Napwerte / Ewaninga Rock Carvings Conservation Reserve

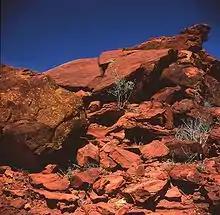
Rock outcrop showing petroglyphs at Ewaninga

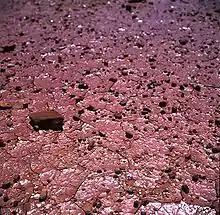
Claypan surface at Ewaninga

The Napwerte / Ewaninga Rock Carvings Conservation Reserve is a protected area in the Northern Territory of Australia consisting of an area of low sand dunes, rocky outcrops and a claypan about south of Alice Springs. It is significant because of a large number of Aboriginal rock carvings and that it is a sacred men's site of the Arrernte people who are its traditional owners.